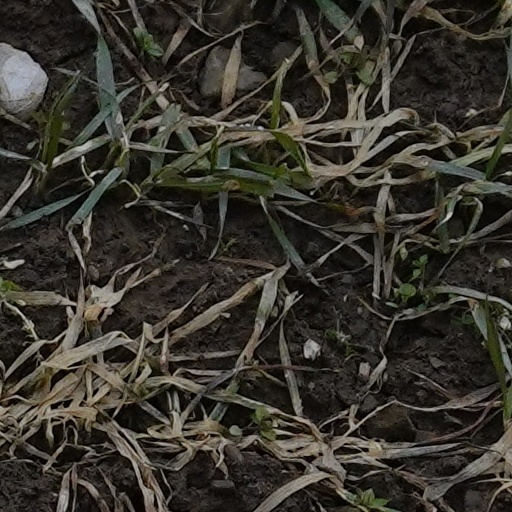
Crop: wheat